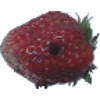
Label: Strawberry Wedge 1